Tracking (dog)

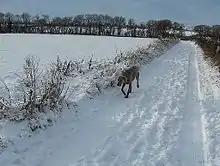
Male Weimeraner following a scent trail in the snow

Tracking refers to a dog's ability to detect, recognize and follow a specific scent. Possessing heightened olfactory abilities, dogs, especially scent hounds, are able to detect, track and locate the source of certain odours. A deeper understanding of the physiological mechanisms and the phases involved in canine scent tracking has allowed humans to utilize this animal behaviour in a variety of professions. Through domestication and the human application of dog behaviour, different methods and influential factors on tracking ability have been discovered. While tracking was once considered a predatory technique of dogs in the wild, it has now become widely used by humans.